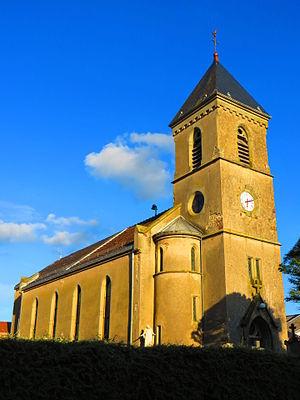
Guermange l'église Saint-Pierre-et-Saint-Paul
Guermange est une commune française du Nord-Est de la France dans le département de la Moselle, en région Grand Est.